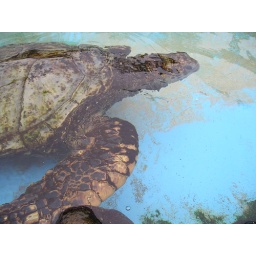
A Hawaiian green sea turtle swimming around in his lagoon with several other turtles